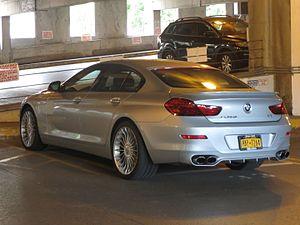
Alpina Burkard Bovensiepen GmbH & Co. KG est un constructeur automobile allemand spécialisé dans les segments haut de gamme et sportif dont les modèles, produits en petite série, sont basés sur ceux de BMW.